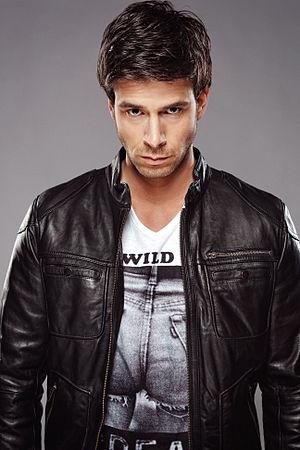
Adaro, de son vrai nom Thijs Ploegmakers, est un producteur et disc jockey de hardstyle néerlandais. En parallèle, Ploegmakers est membre, aux côtés de Ran-D, du groupe à succès Gunz for Hire. En 2013, Adaro est classé 75ᵉ au top 100 de DJ Mag et la plupart de ses travaux sont plébiscités par la presse spécialisée. Néanmoins, à cause de problèmes de santé, Adaro se doit d'annuler la plupart de ses apparitions ; il ne revient que fin 2014 expliquant avoir souffert tout ce temps d'hyperacousie. Adaro, comme pour la plupart des producteurs hardstyle est considéré par les critiques comme l'un des plus grands nom du genre.